Mabel R. Gillis

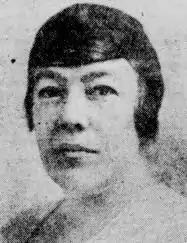
Mabel R. Gillis, from a 1919 newspaper.

Mabel Ray Gillis (September 24, 1882 – September 6, 1961) was an American librarian. From 1930 to 1952, she served as the seventeenth State Librarian of California, the first woman to hold that office.